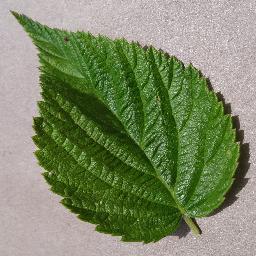
Label: Raspberry___healthy